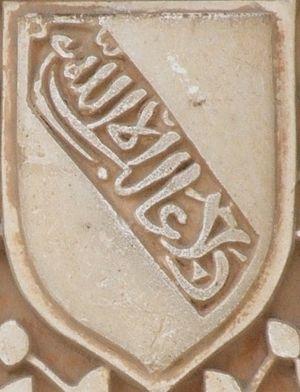
Cette image représente les armoiries des Nasrides (Wa lā gāliba illā-llāh).
La dynastie nasride, Banû al-Ahmar, Banu Nazari, Nazarí en castillan, ou encore Nasari selon les orthographes, est une dynastie arabe fondée par Mohammed ben Naṣar, qui établit son pouvoir sur le royaume de Grenade en créant l'émirat de Grenade en 1237. Cet État doit sa subsistance à sa vassalité aux rois de Castille et d'Aragon, pour lesquels les Maures payent un tribut annuel. Cet émirat représente la dernière forme que prend le royaume de Grenade. Le « pays d'al-Andalûs » est alors réduit à portion congrue.
Wa lā gāliba illā-llāh est la devise des Almohades inscrite sur des drapeaux lors de l'éclatante victoire de Yacoub Al Mansour à la bataille d'Alarcos le 18 juillet 1195, à la suite de quoi les Nasrides la reprendront à leur compte pour se donner une certaine légitimité vis-à-vis de leurs prédécesseurs, les Nasrides se disant être les héritiers des Almohades. Cette citation est présente sur tous les murs de l'Alhambra de Grenade.
Le royaume de Grenade est le dernier nom d'une entité territoriale espagnole fondée comme taïfa en 1073 par une branche d'une dynastie berbère, les Zirides. Après la réunification d'al-Andalus par les Almoravides puis par les Almohades, le territoire est reconstitué en 1238 comme émirat de Grenade sous la dynastie arabe nasride. Il prendra le titre de sultanat malgré la suzeraineté du royaume chrétien de Castille. Après la prise de Grenade en 1492 par les Rois catholiques, le territoire est titré royaume de Grenade, et est dirigé comme tel par la monarchie catholique espagnole. Il apparaît surtout comme titre de prestige des Habsbourg d'Espagne puis des Bourbons d'Espagne, jusqu'à la réforme territoriale de 1833 qui l'intègre à la région de l'Andalousie sous le nom fonctionnel de province de Grenade.